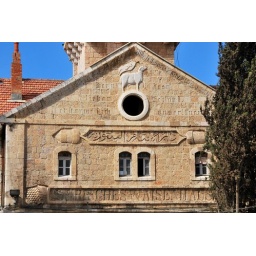
In spite of its clear Christian markings, this building lies in the heart of an Ultra-Orthodox areas of Jerusalem.